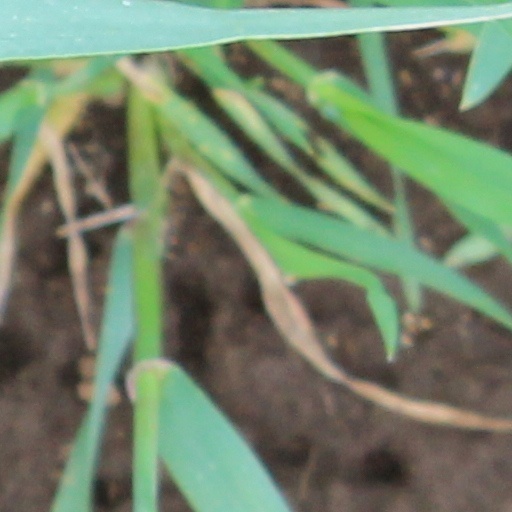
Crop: wheat